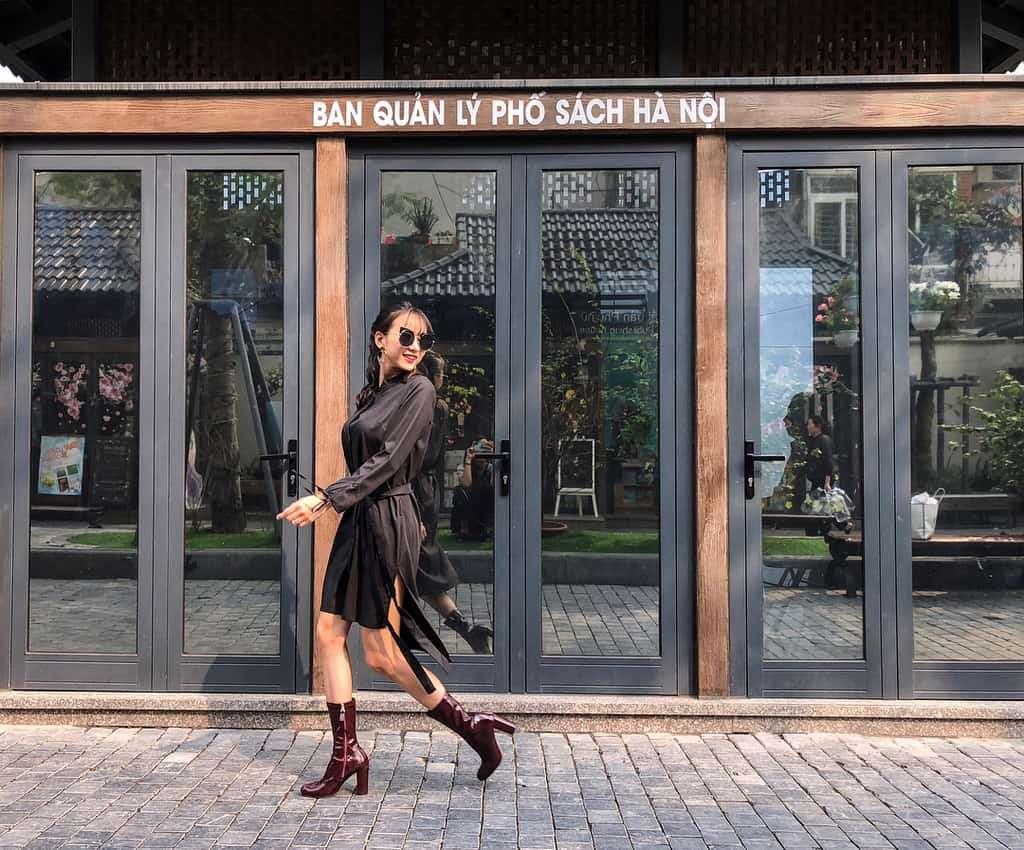
người phụ nữ đang trong tư thế di chuyển ở phía trước của toà nhà